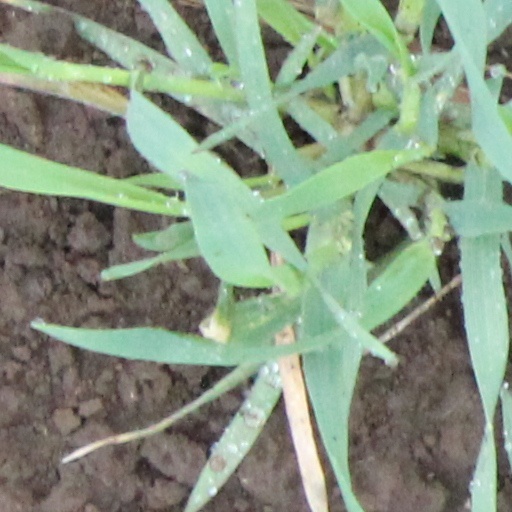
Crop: wheat